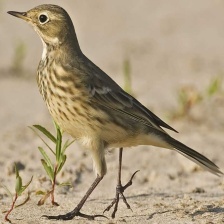
Species: AMERICAN PIPIT
Scientific name: ANTHUS RUBESCENS